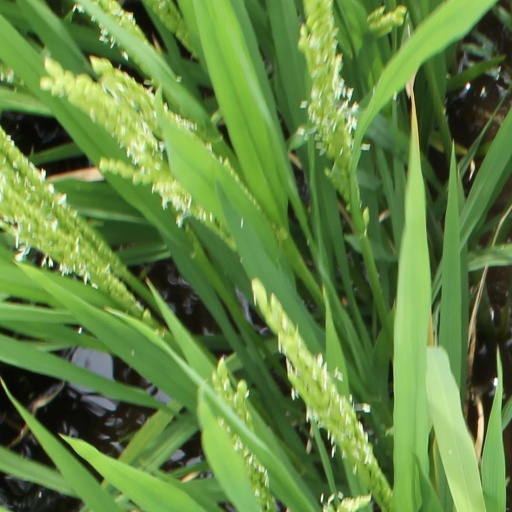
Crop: rice